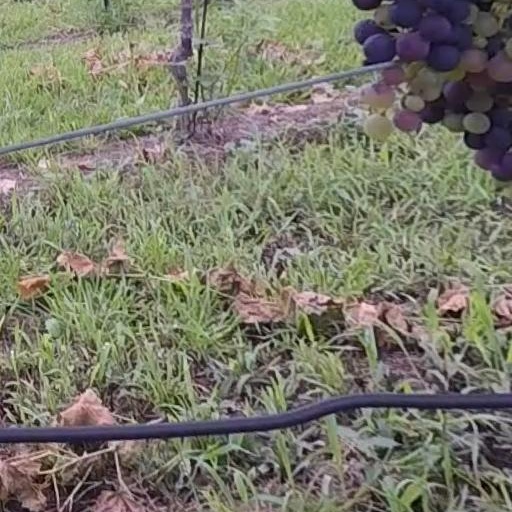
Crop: grape